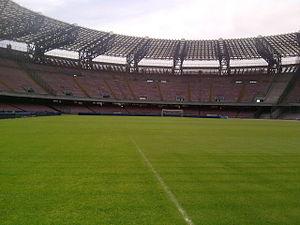
La Società Sportiva Calcio Napoli, littéralement Société Sportive Football Naples, abrégé en SSC Napoli ou plus couramment Napoli en italien et SSC Naples ou plus couramment Naples en français, est un club de football italien fondé en 1926 sous le nom de Associazione Calcio Napoli. et basé à Naples en Campanie.
La Coupe du monde de football de 1990 est la quatorzième édition de la Coupe du monde de football.